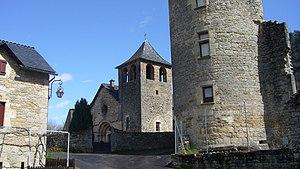
Cet article recense les églises de la Lozère, en France.
Saint-Saturnin est une commune française, située dans le département de la Lozère en région Occitanie. Ses habitants sont appelés les Saint-Saturniens.